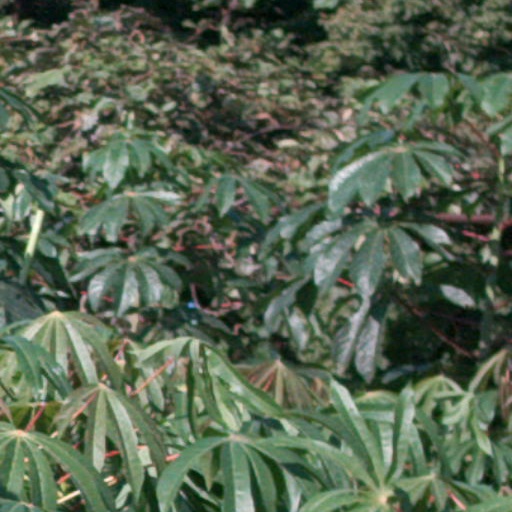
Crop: cassava